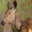
Label: deer